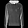
Label: Pullover